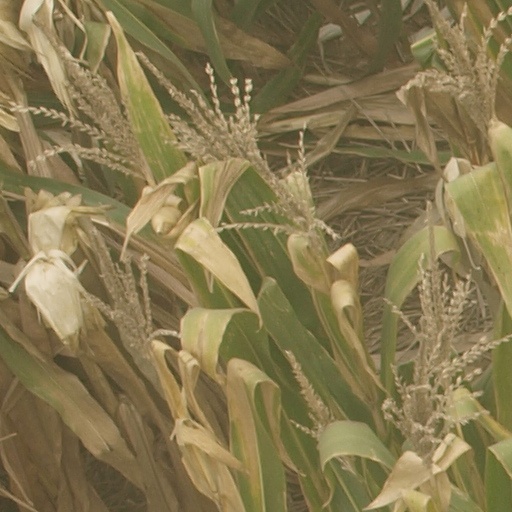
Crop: maize; corn